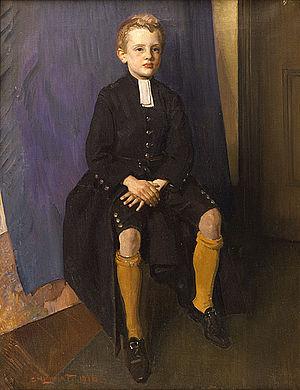
Christ's Hospital est un internat situé dans le Sussex de l'Ouest, en Angleterre. Il a été fondé en 1552 par le roi Édouard VI d'Angleterre et fréquenté par certains lord-maires de Londres comme Samuel Taylor Coleridge. Il compte 831 élèves.